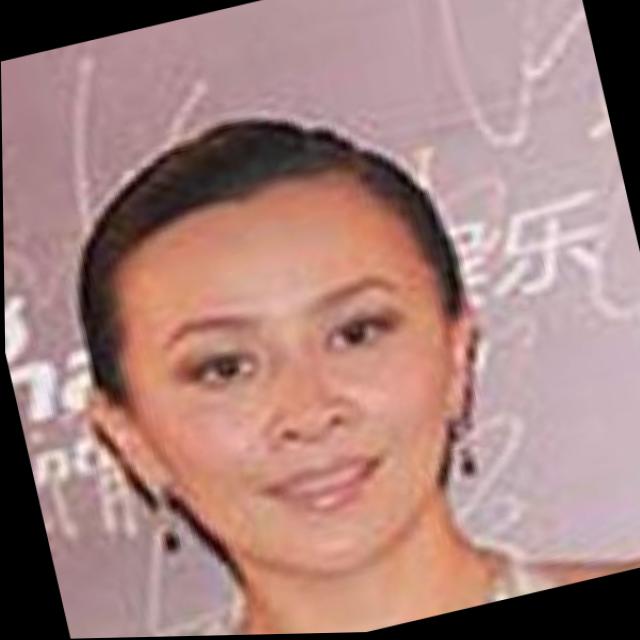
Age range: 21-44